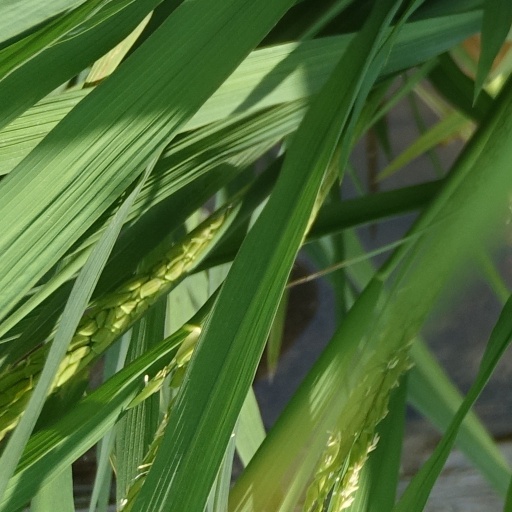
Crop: rice